Sukhinichi

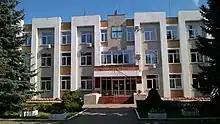
Government building on Lenin Street, 56a

Within the framework of administrative divisions, Sukhinichi serves as the administrative center of Sukhinichsky District, to which it is directly subordinated. As a municipal division, the town of Sukhinichi is incorporated within Sukhinichsky Municipal District as Sukhinichi Urban Settlement.